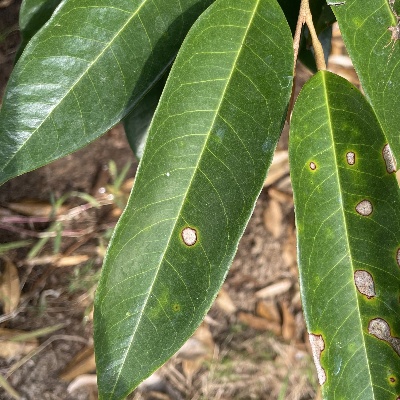
Label: Leaf_Phomopsis